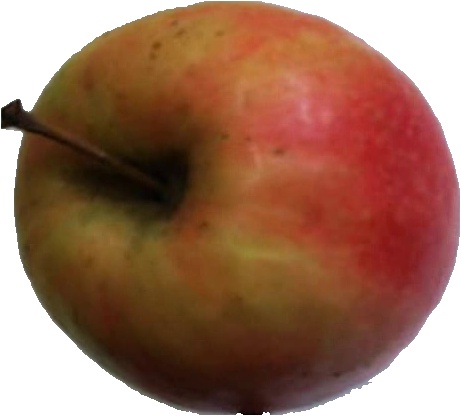
Label: apple_pink_lady_1